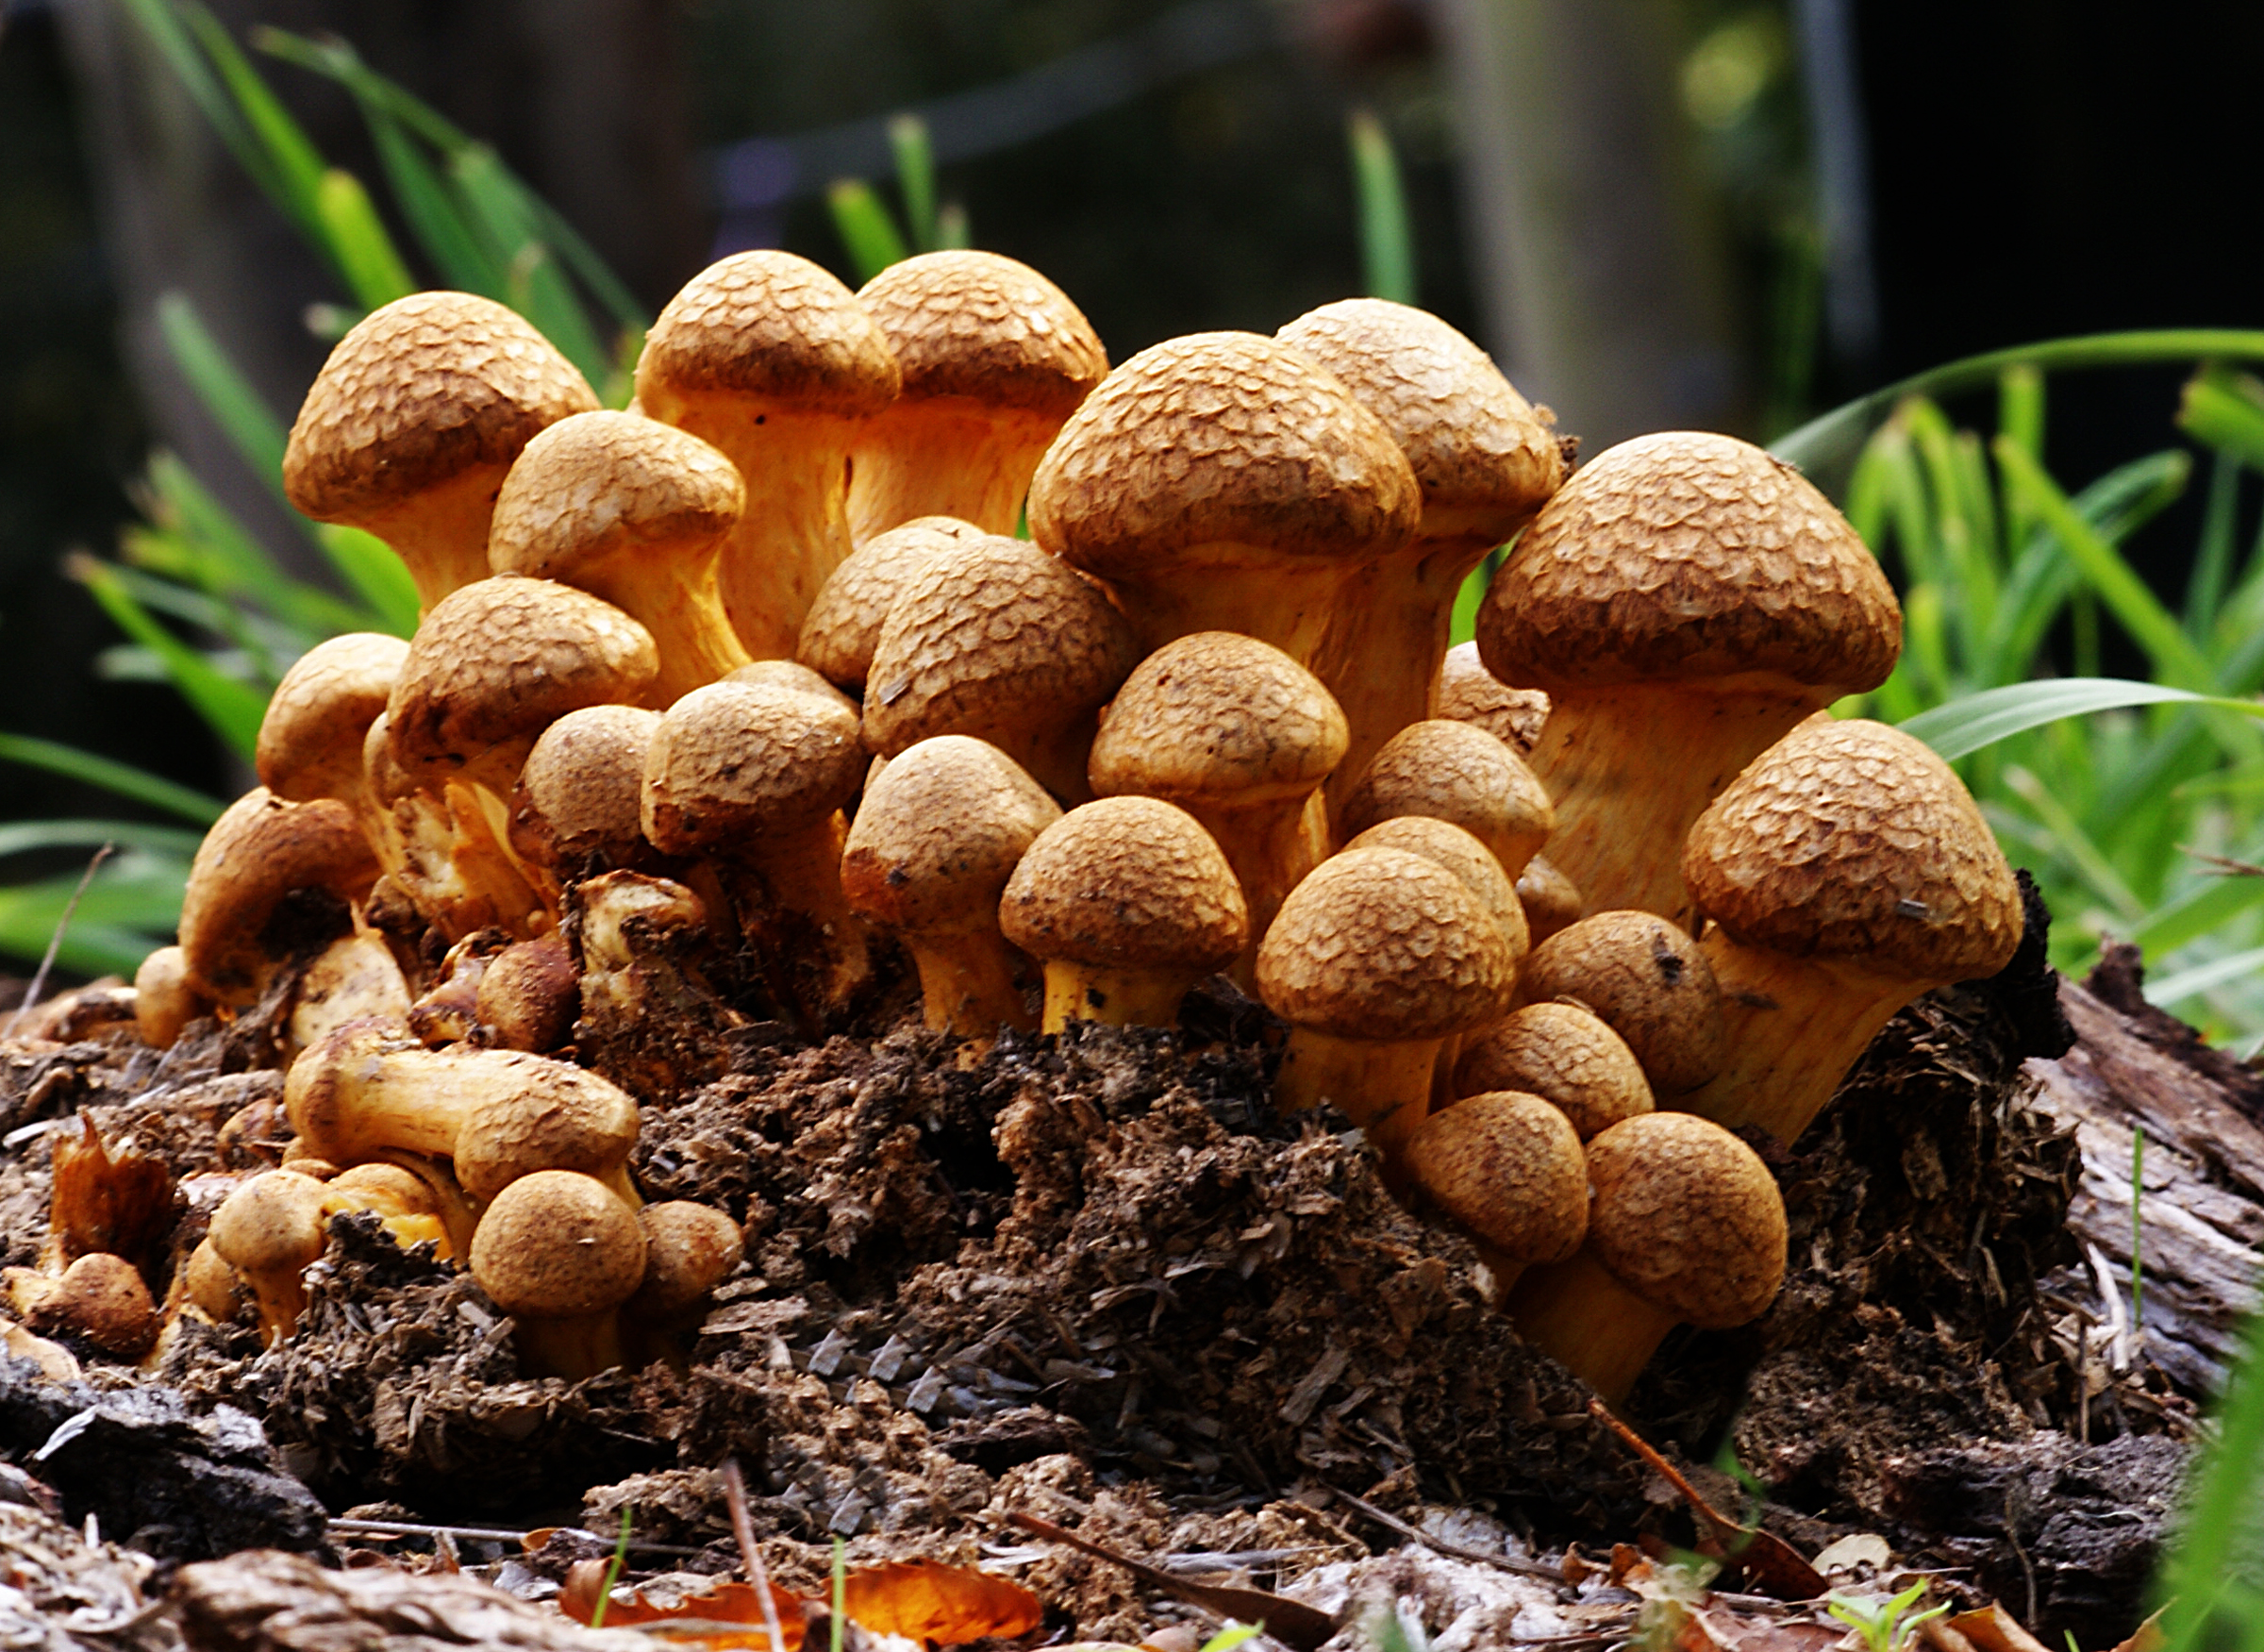
nature, produce, autumn, mushroom, fungus, fungi, mushrooms, gymnopilusjunonius, bolete, agaricus, matsutake, oyster mushroom, edible mushroom, shiitake, medicinal mushroom, agaricomycetes, agaricaceae, champignon mushroom, penny bun